Sheraton Tripoli Hotel

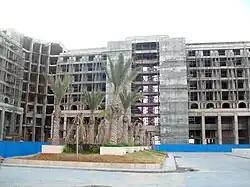
Facade of the hotel, July 2012.

The Sheraton Tripoli Hotel is a partially-completed luxury hotel in Libya's capital Tripoli in the Gergarish District. It was incomplete when the Libyan Civil War broke out in February 2011. Construction was halted and the structure has been abandoned. It sits directly next to the Four Points by Sheraton Tripoli Hotel.